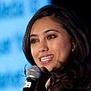
Age: 26